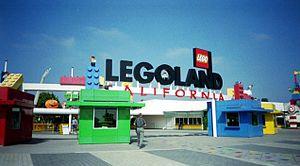
Legoland California situé à Carlsbad en Californie est le quatrième parc Legoland au monde. C’est le premier parc du genre en dehors d’Europe. Il ouvre le 20 mars 1999.